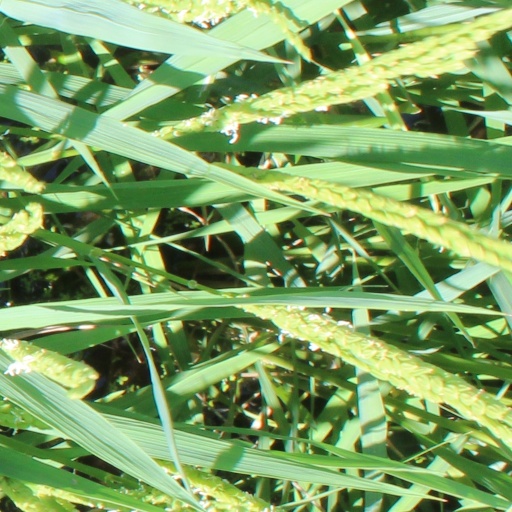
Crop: rice